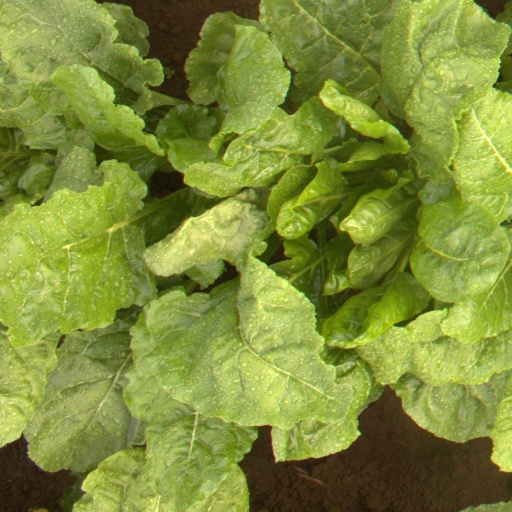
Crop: sugar beet